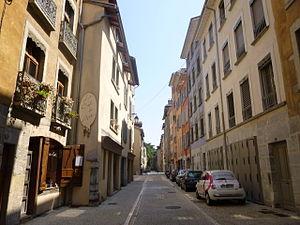
Rue Saint-Laurent, Grenoble.
Saint Laurent est le seul quartier sur la rive droite de l'Isère dans la ville de Grenoble.